Gunabati Union

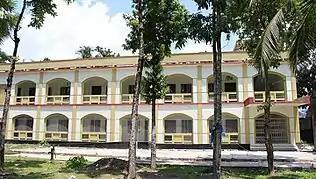
Gunabati Degree College

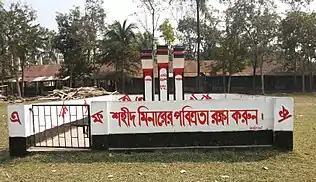
Shaheed Minar of Gunabati College

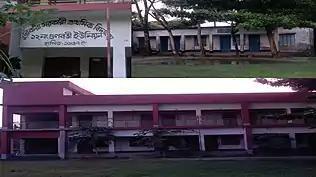
Surikara Primary School

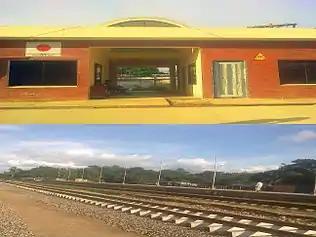
Gunabati Railway Station

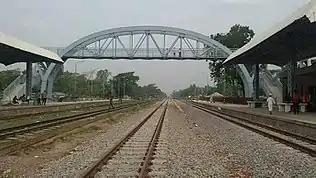
Gunabati Railway Station Foot Over Bridge

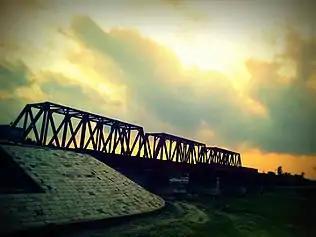
Porikot Railway Bridge

There is a railway station (name: Gunabati Railway Station), a CNG station and a seasonal boat terminal.